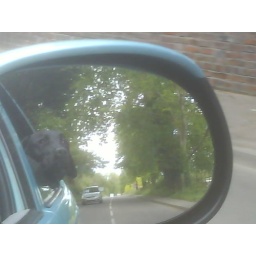
William, my dog, with his head out the window. Taken in the side mirror of the car